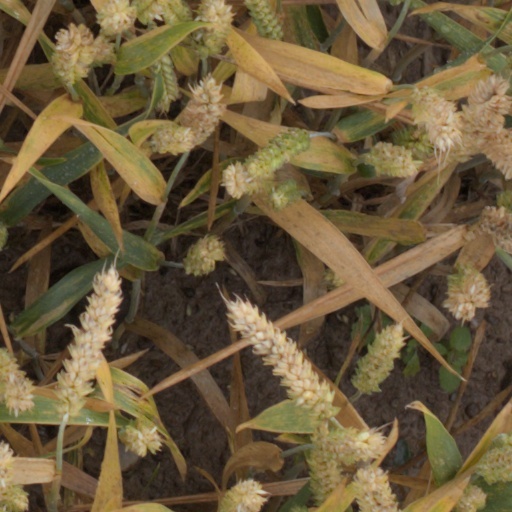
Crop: wheat